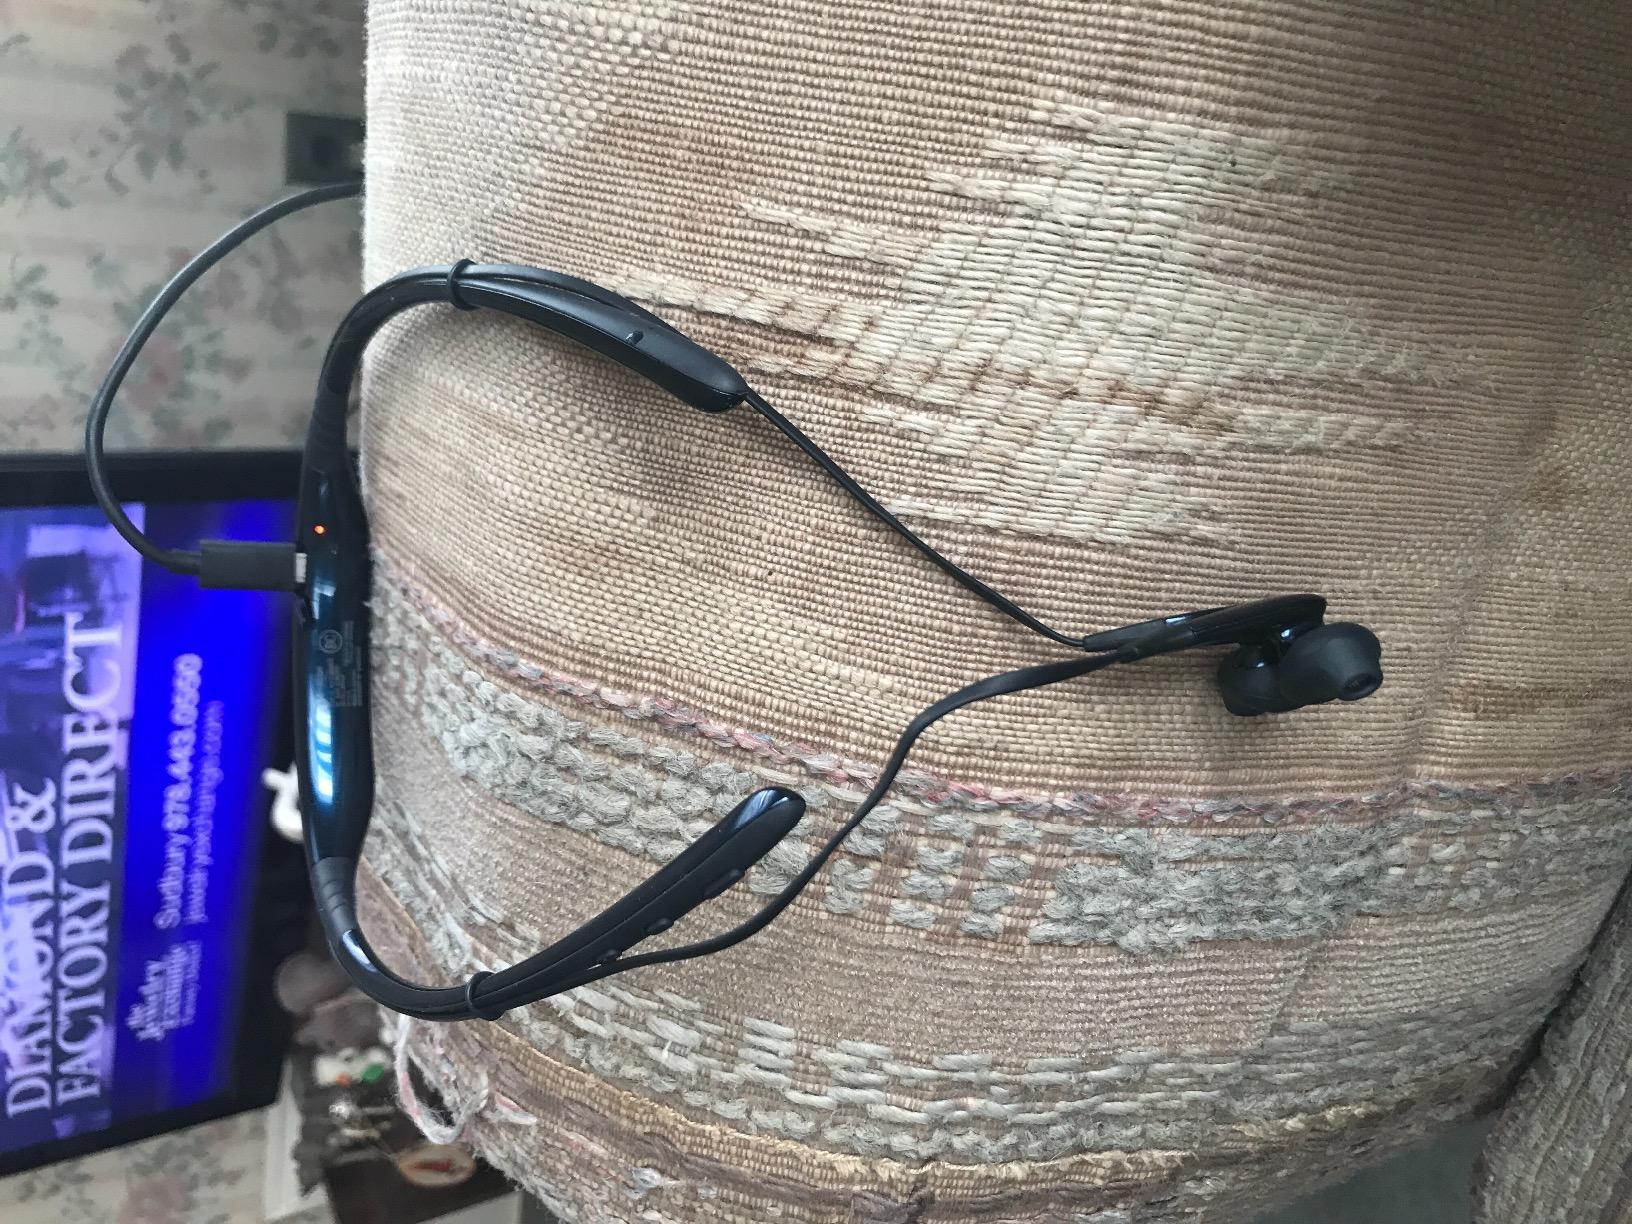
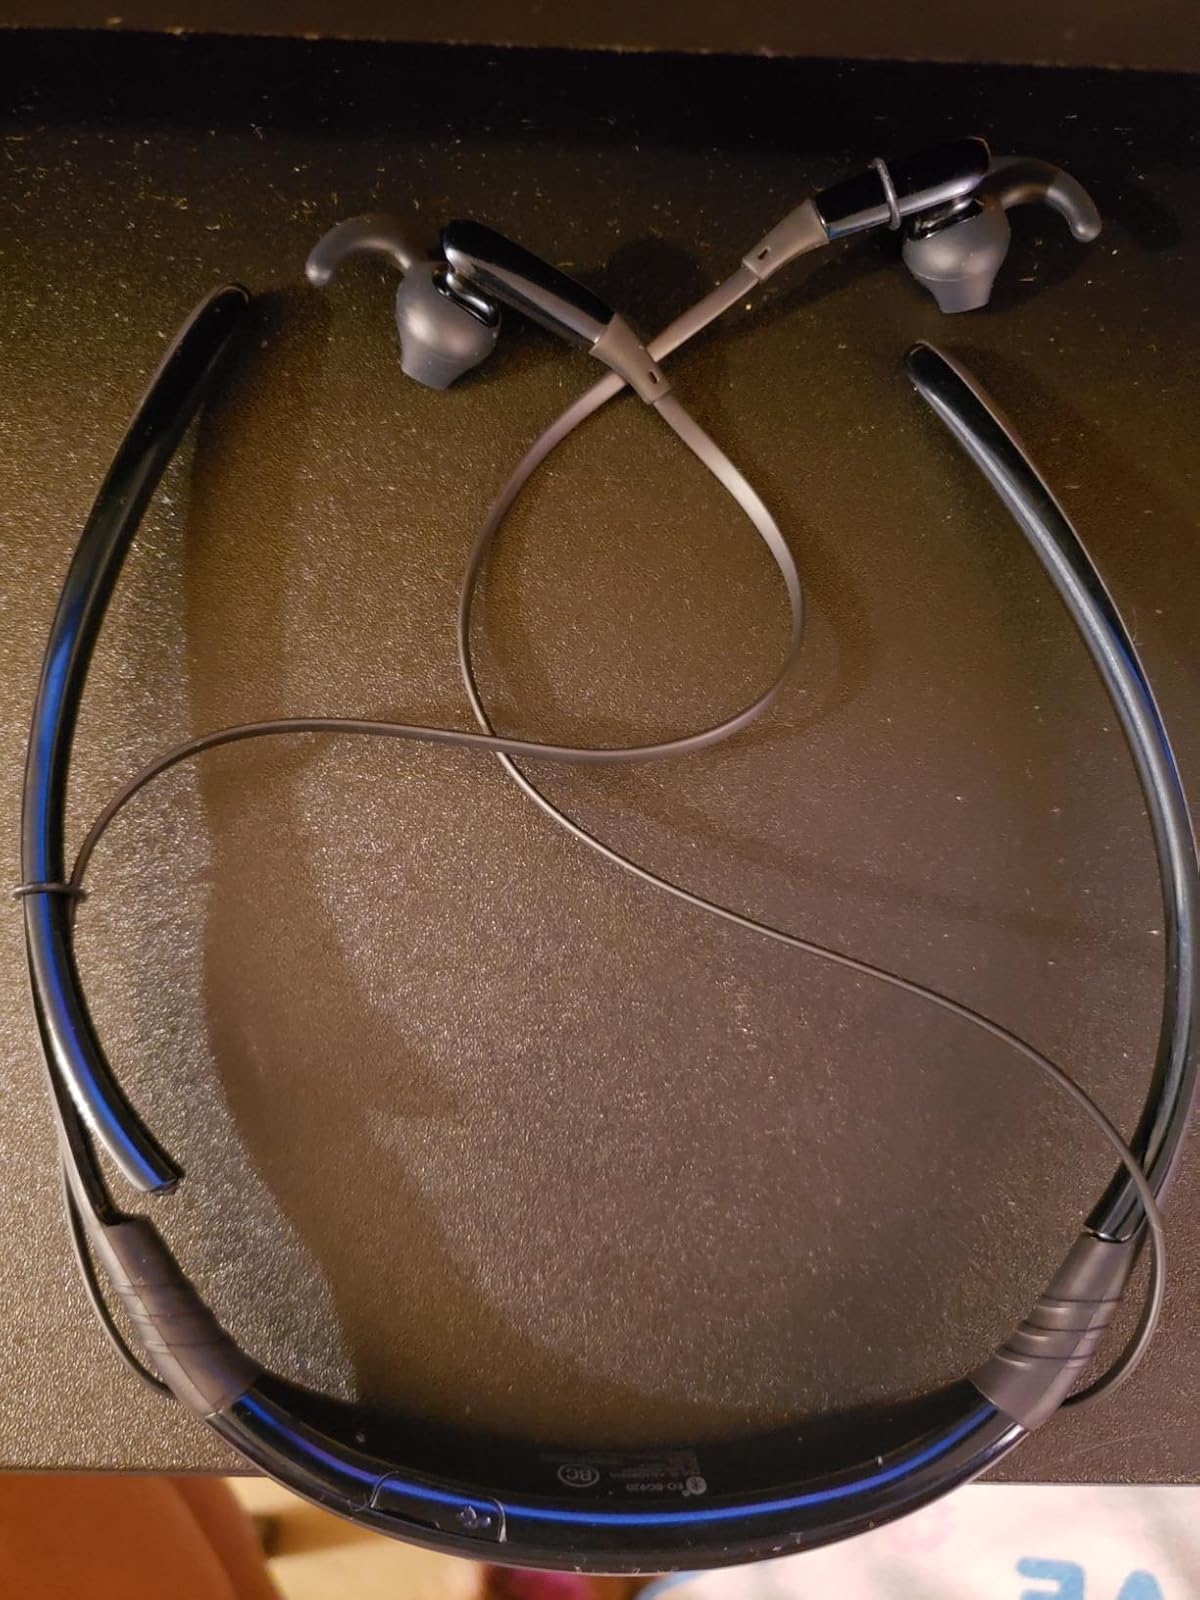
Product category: headphones
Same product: yes